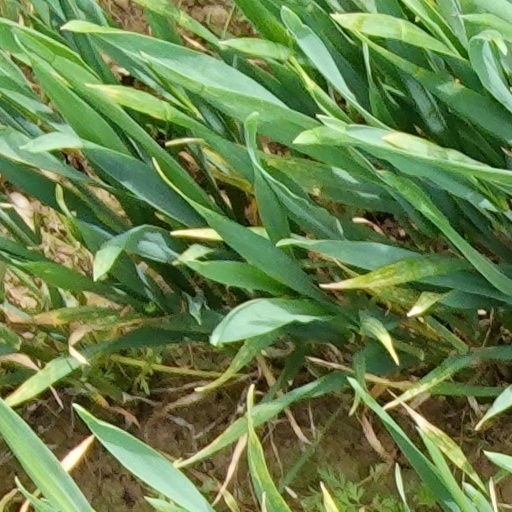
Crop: wheat